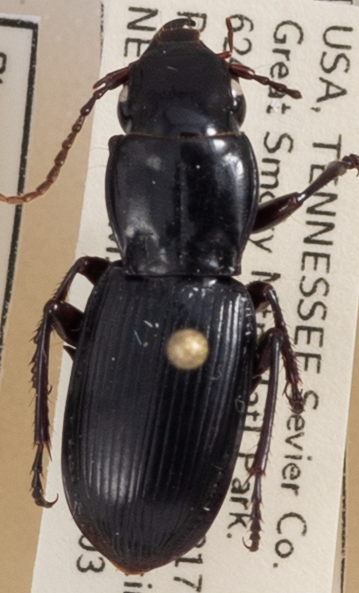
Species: Pterostichus acutipes acutipes
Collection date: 2019-09-03
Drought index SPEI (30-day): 0.184
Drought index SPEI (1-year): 2.09
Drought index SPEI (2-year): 2.09